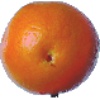
Label: tangelo